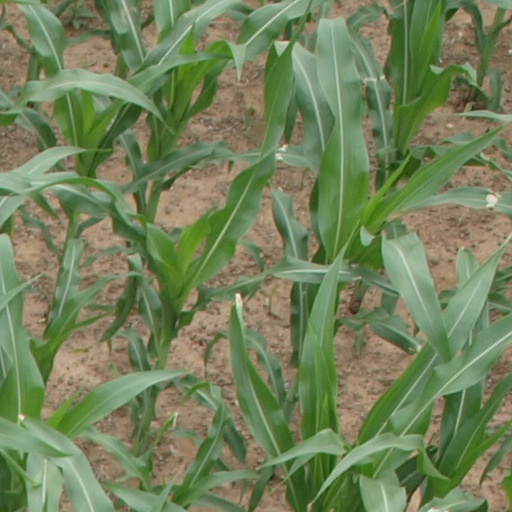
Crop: maize; corn